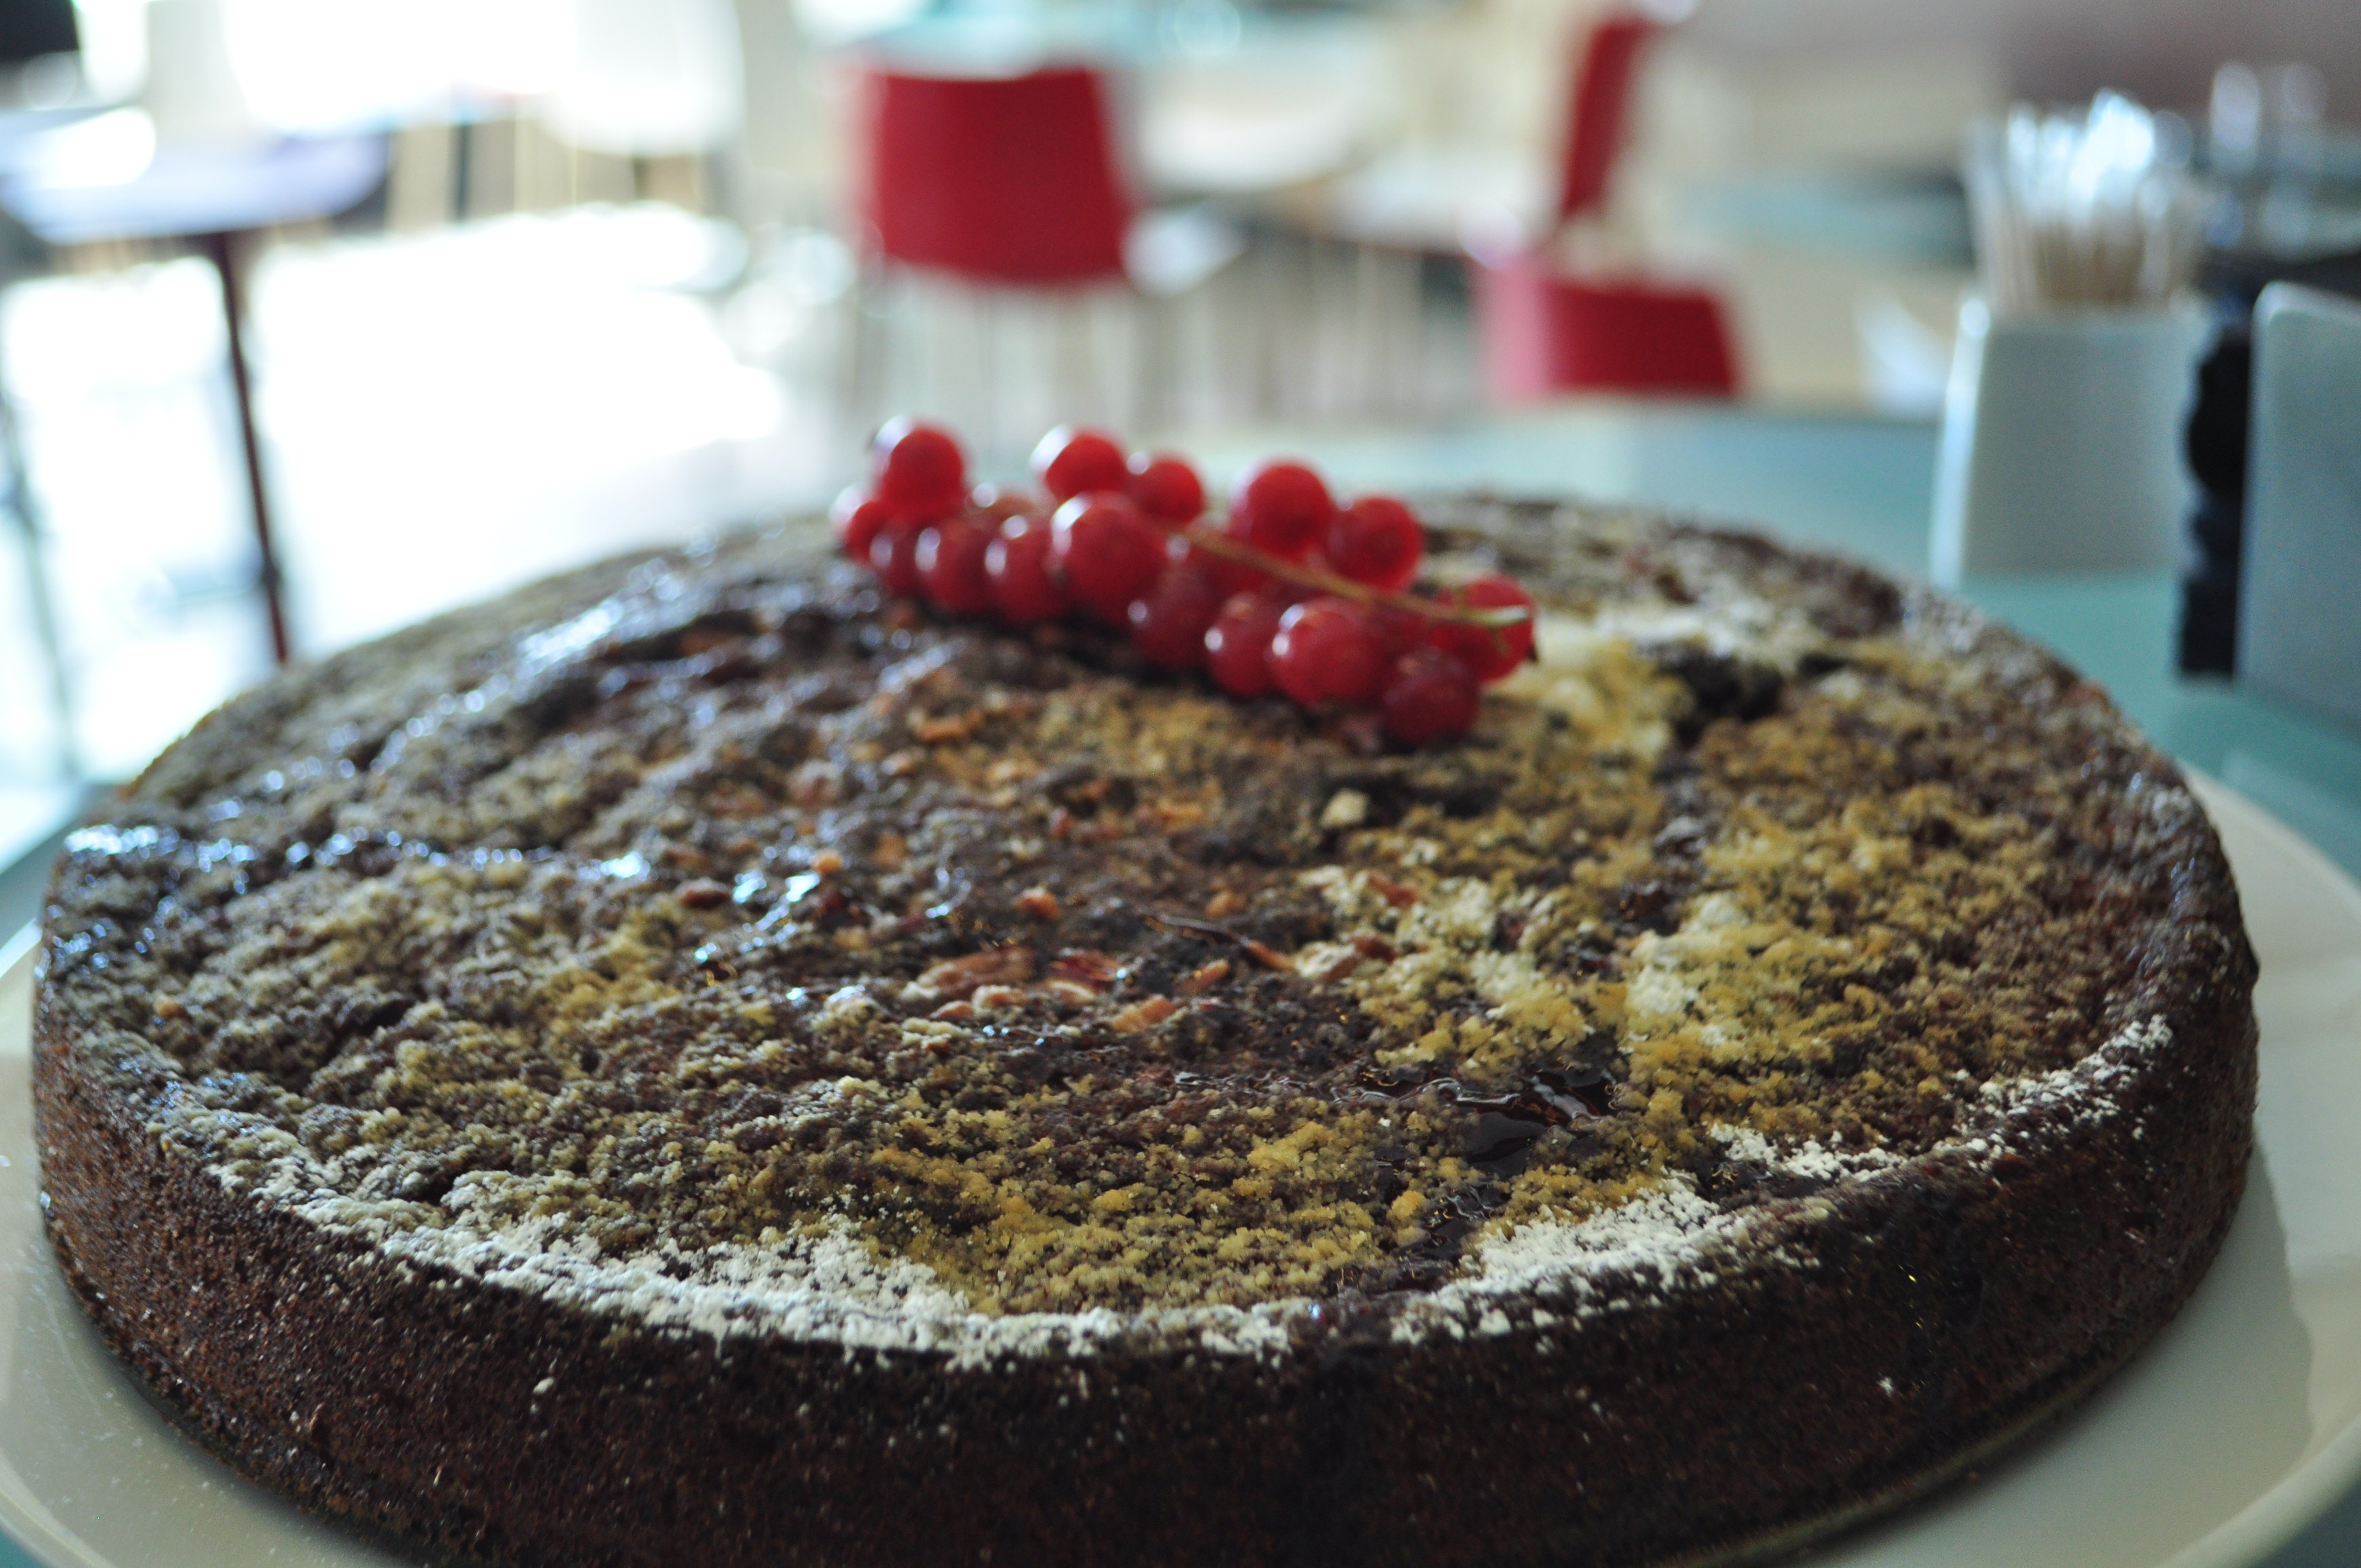
sweet, dish, food, produce, baking, dessert, cake, pie, chocolate cake, cheesecake, baked goods, torte, sponge cake, sachertorte, flourless chocolate cake, torta caprese